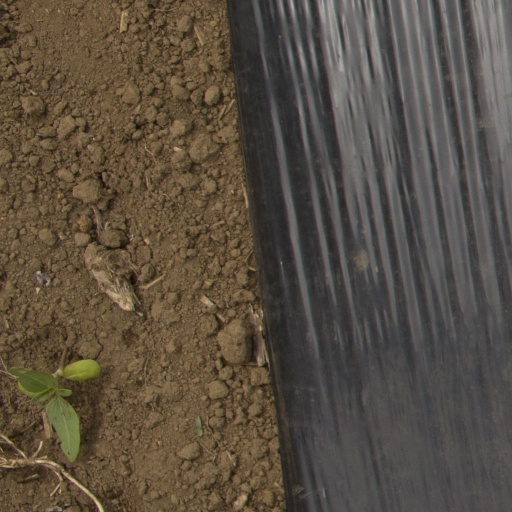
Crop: Jerusalem artichoke